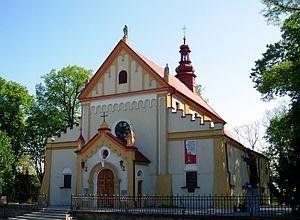
Nowe Brzesko est une localité polonaise, siège de la gmina de Nowe Brzesko, située dans le powiat de Proszowice en voïvodie de Petite-Pologne.